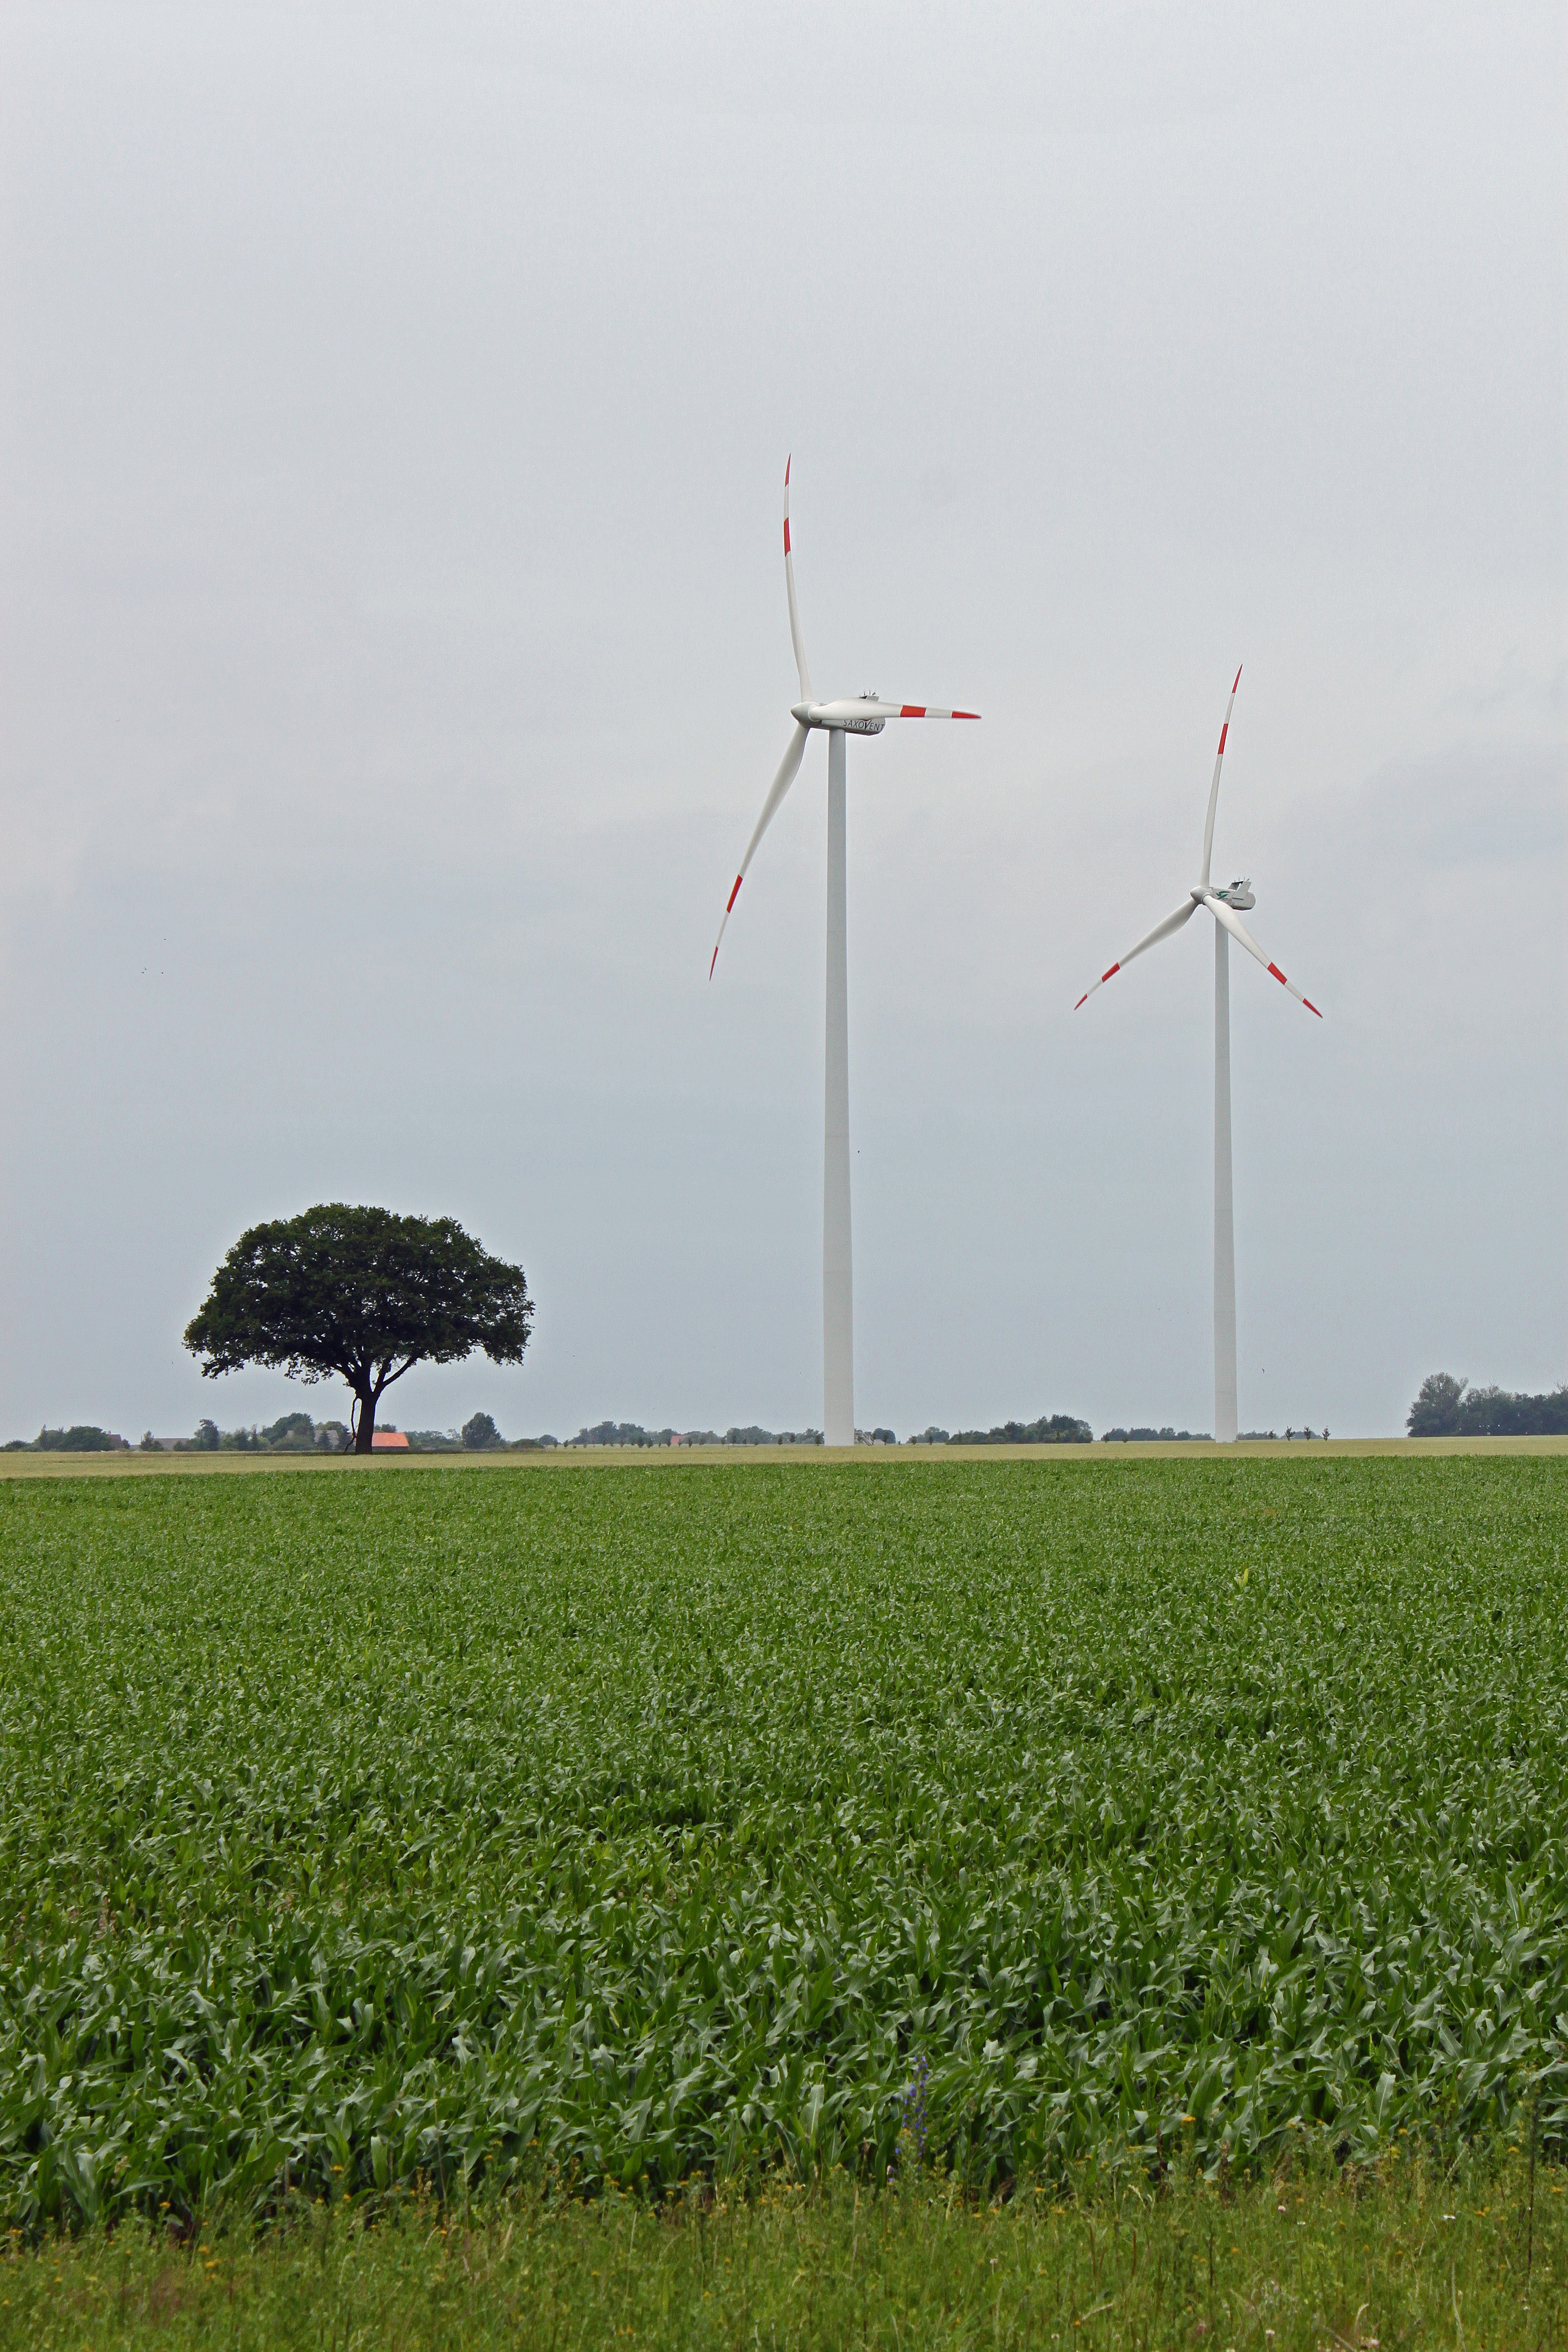
landscape, field, prairie, windmill, wind, machine, wind turbine, plain, pinwheel, wind energy, energy, wind power, current, mill, polder, grassland, wind farm, renewable energy, rural area